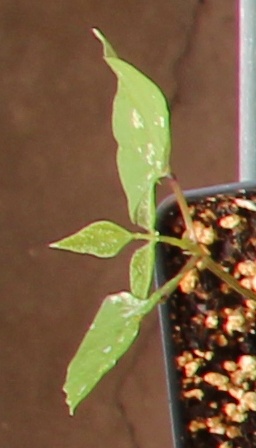
Label: Blackbean